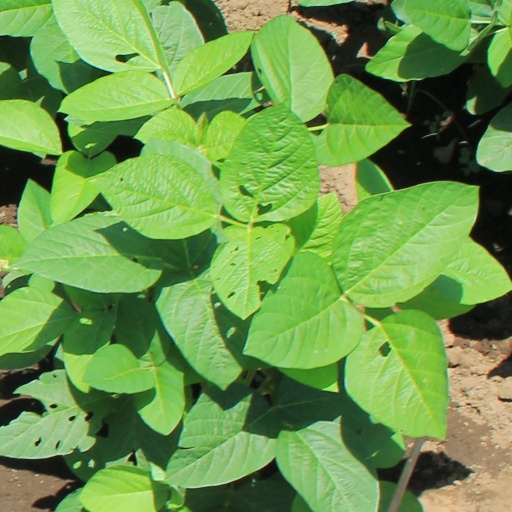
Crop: soybean